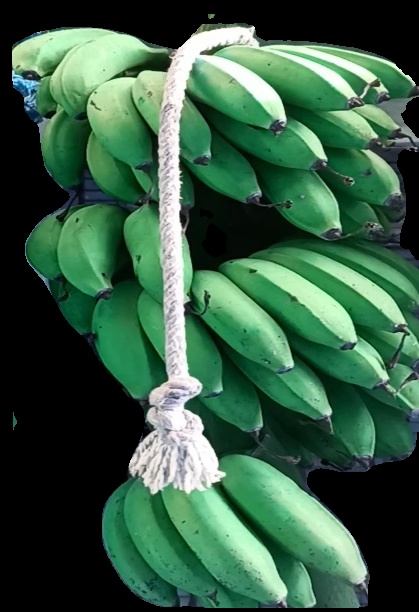
Variety: rasbale
Grade: grade2